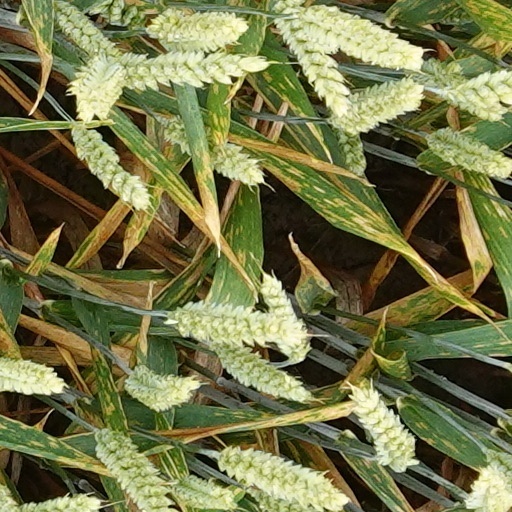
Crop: wheat